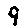
Label: 9